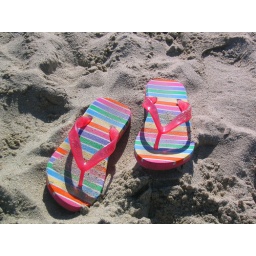
Some sandals just sitting in the sand